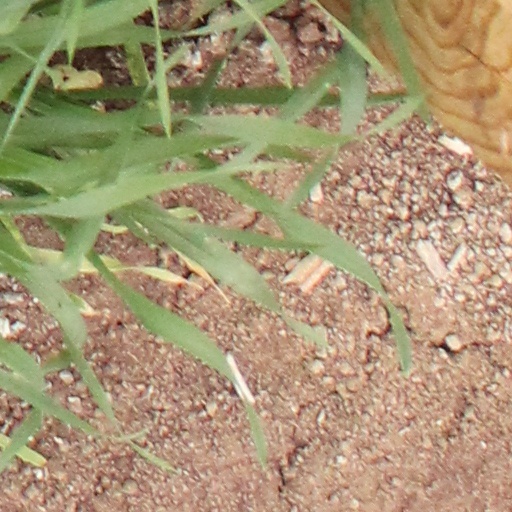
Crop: wheat